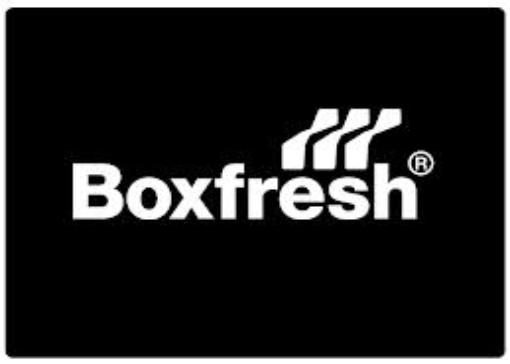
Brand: Boxfresh
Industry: Clothes